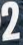
Number: 2